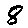
Label: 8